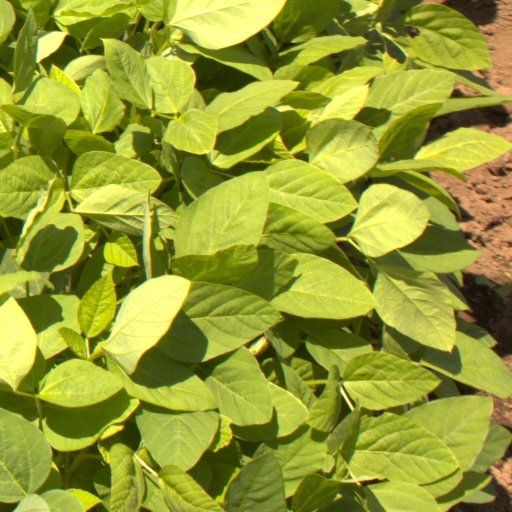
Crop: soybean